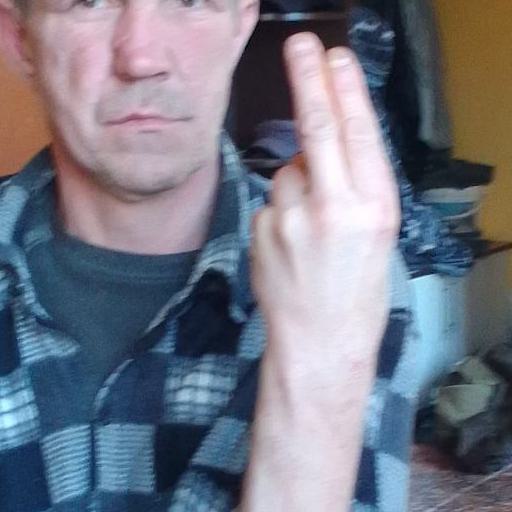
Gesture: two_up_inverted